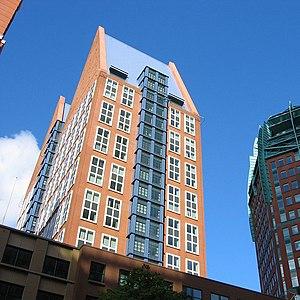
Le ministère de la Santé publique, du Bien-être et des Sports, abrégé en ministère de la Santé, est un département ministériel du gouvernement du royaume des Pays-Bas.